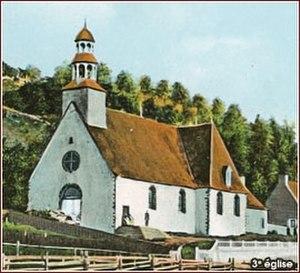
Troisième et dernière église de Sainte-Anne-de-Beaupré avant l'inauguration de la première basilique en 1876
Marie-Élisabeth Turgeon est une religieuse canadienne fondatrice des sœurs de Notre Dame du saint Rosaire et vénérée comme bienheureuse par l'Église catholique.